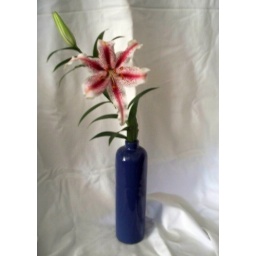
Pink lily in a blue ceramic bottle